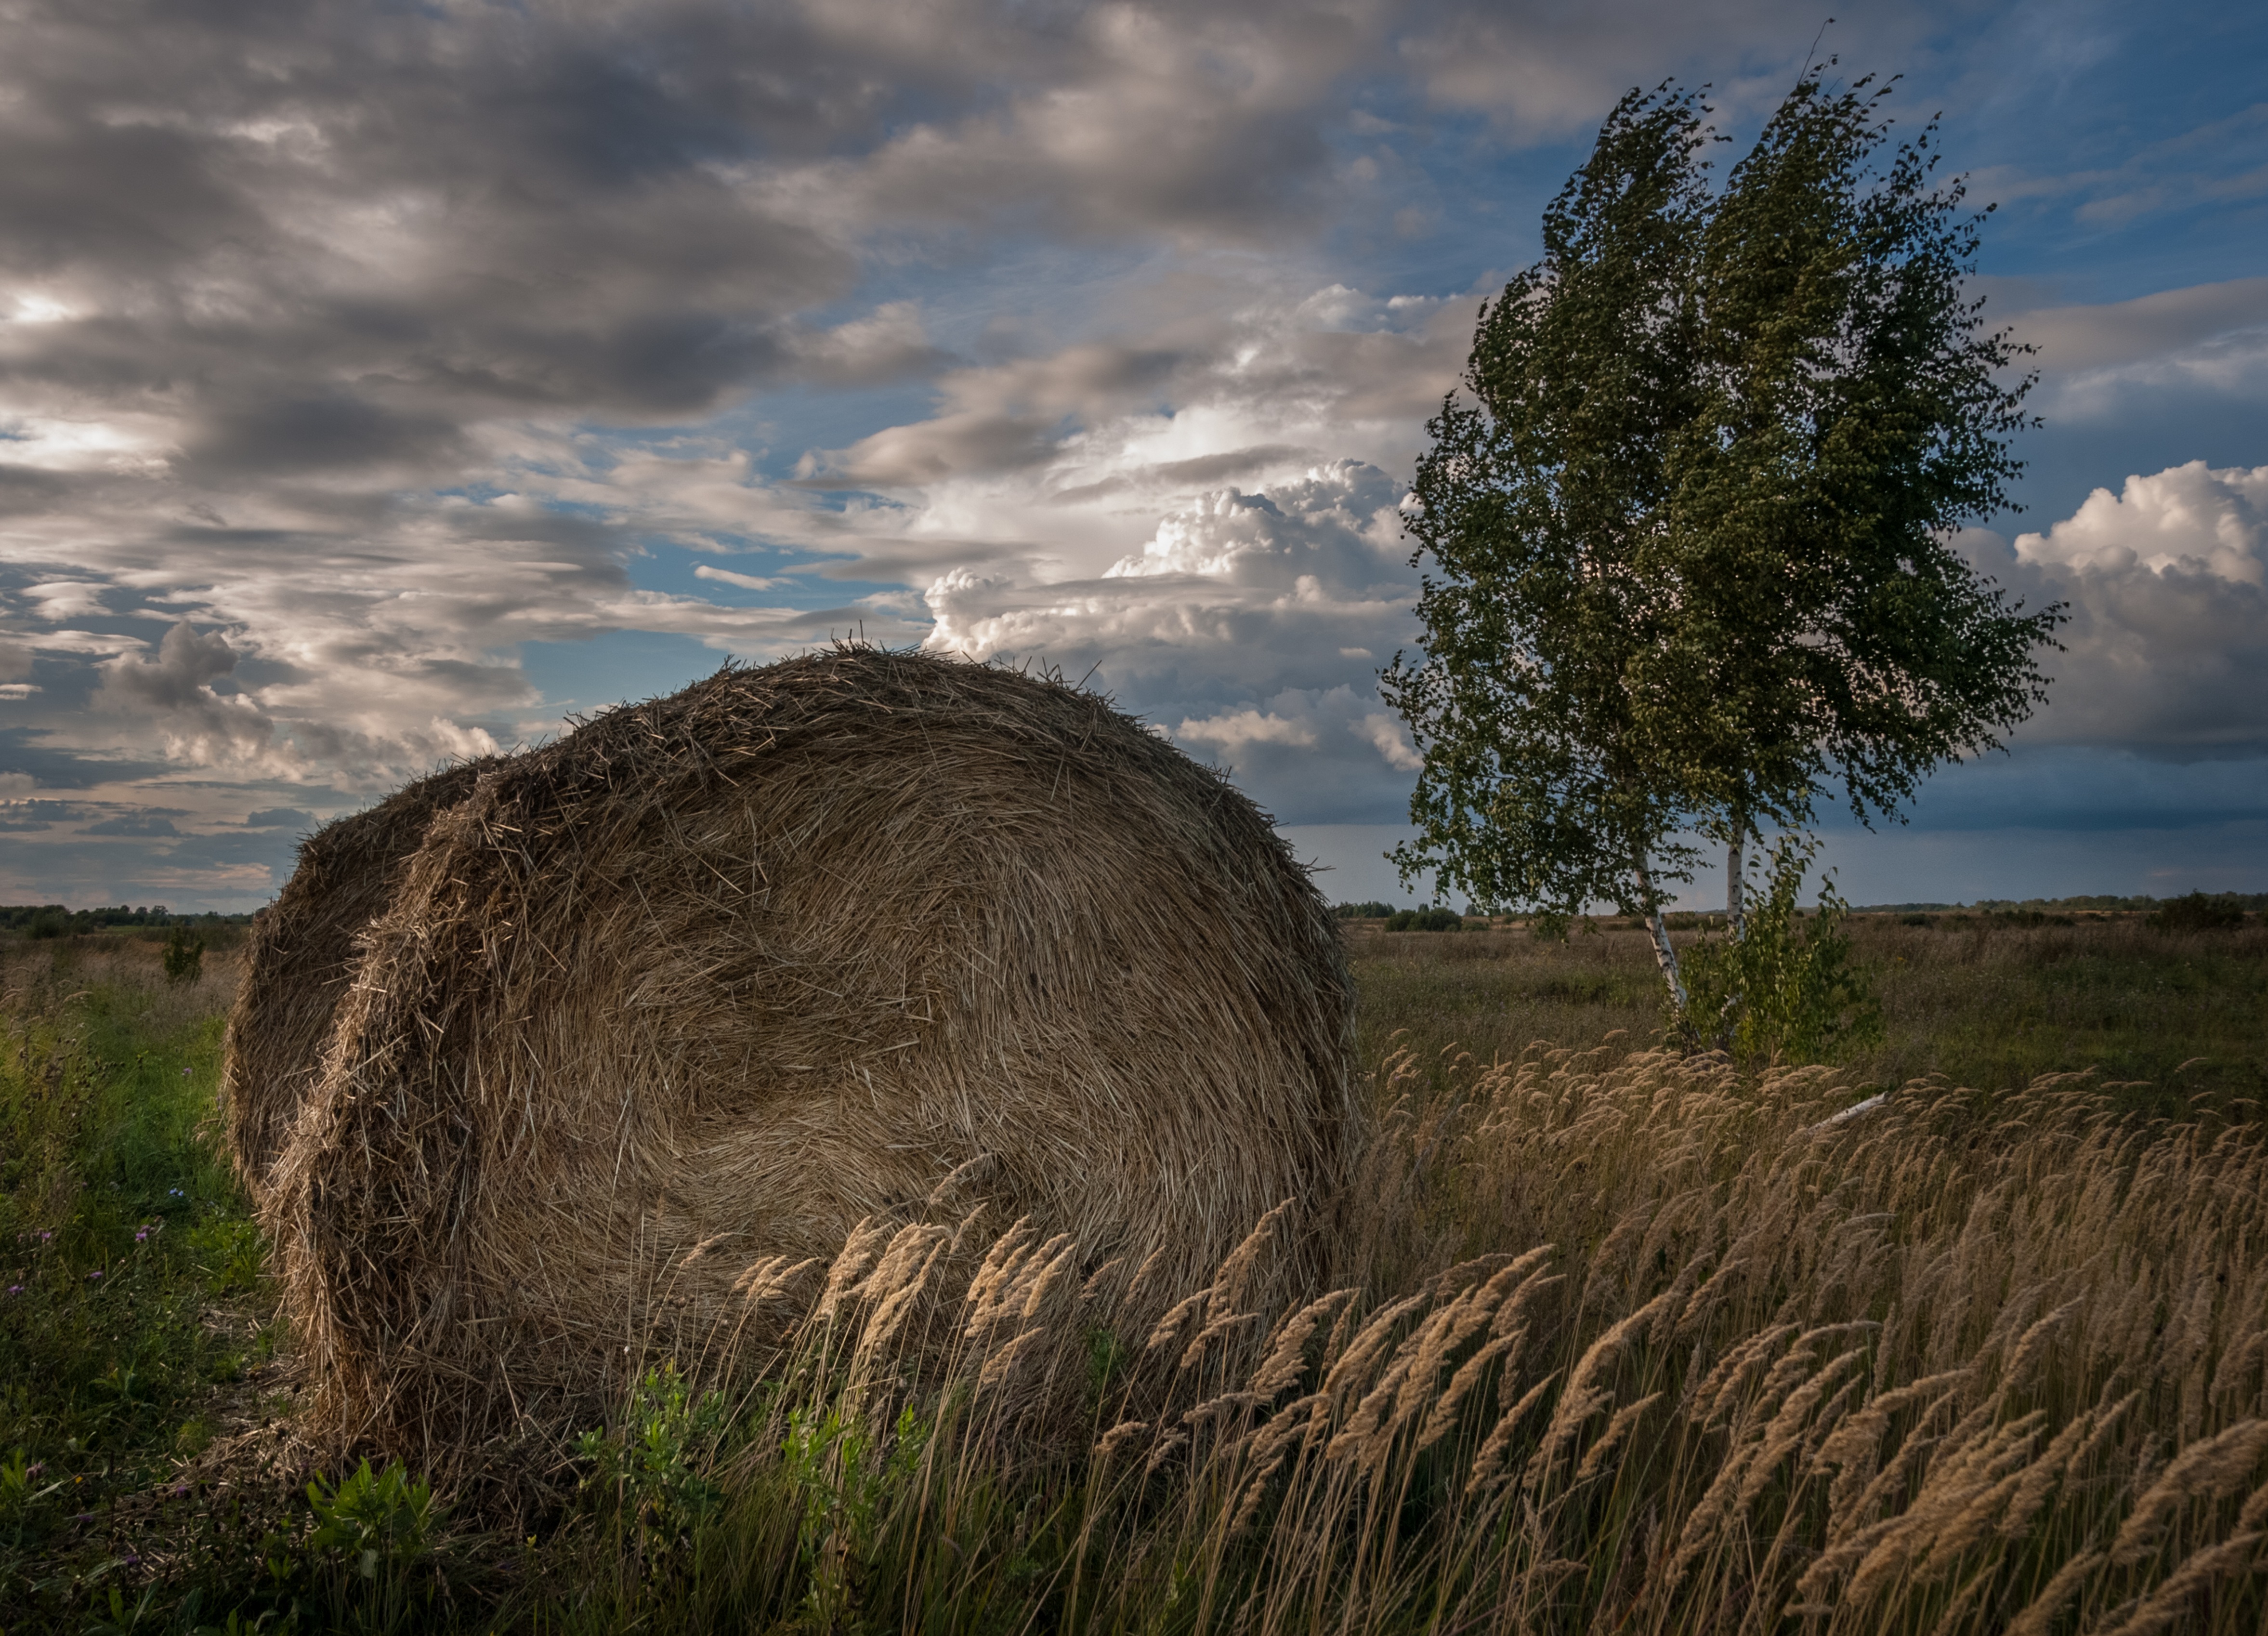
landscape, sea, coast, tree, nature, grass, rock, horizon, wilderness, mountain, cloud, plant, sky, hay, field, farm, sunlight, morning, hill, wind, summer, village, cliff, evening, birch, yellow, terrain, clouds, spikes, russia, habitat, backwoods, rural area, rick, natural environment, woody plant, skirda